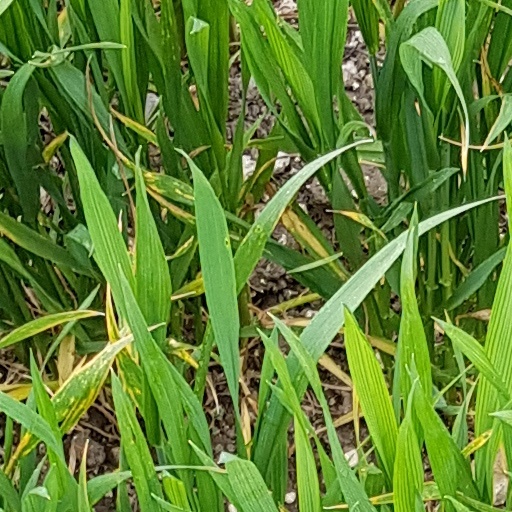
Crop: wheat